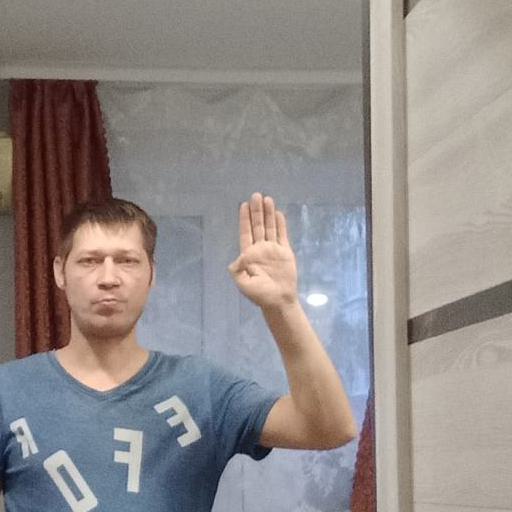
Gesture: stop